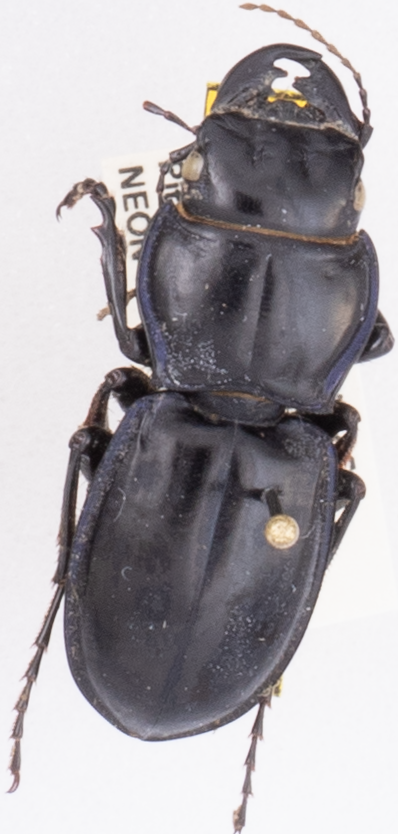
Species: Pasimachus elongatus
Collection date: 2019-08-28
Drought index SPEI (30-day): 2.09
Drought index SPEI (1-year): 1.69
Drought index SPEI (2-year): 0.8